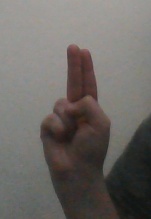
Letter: taa